Ahmed Moein

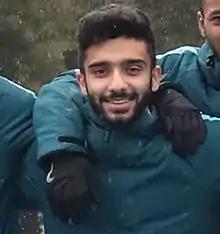
Moein with Qatar U23 in 2018

Ahmed Moein Mohammed Doozandeh (born 20 October 1995) is a Qatari footballer who plays for Al-Arabi as a defensive midfielder. He has Iranian origin.